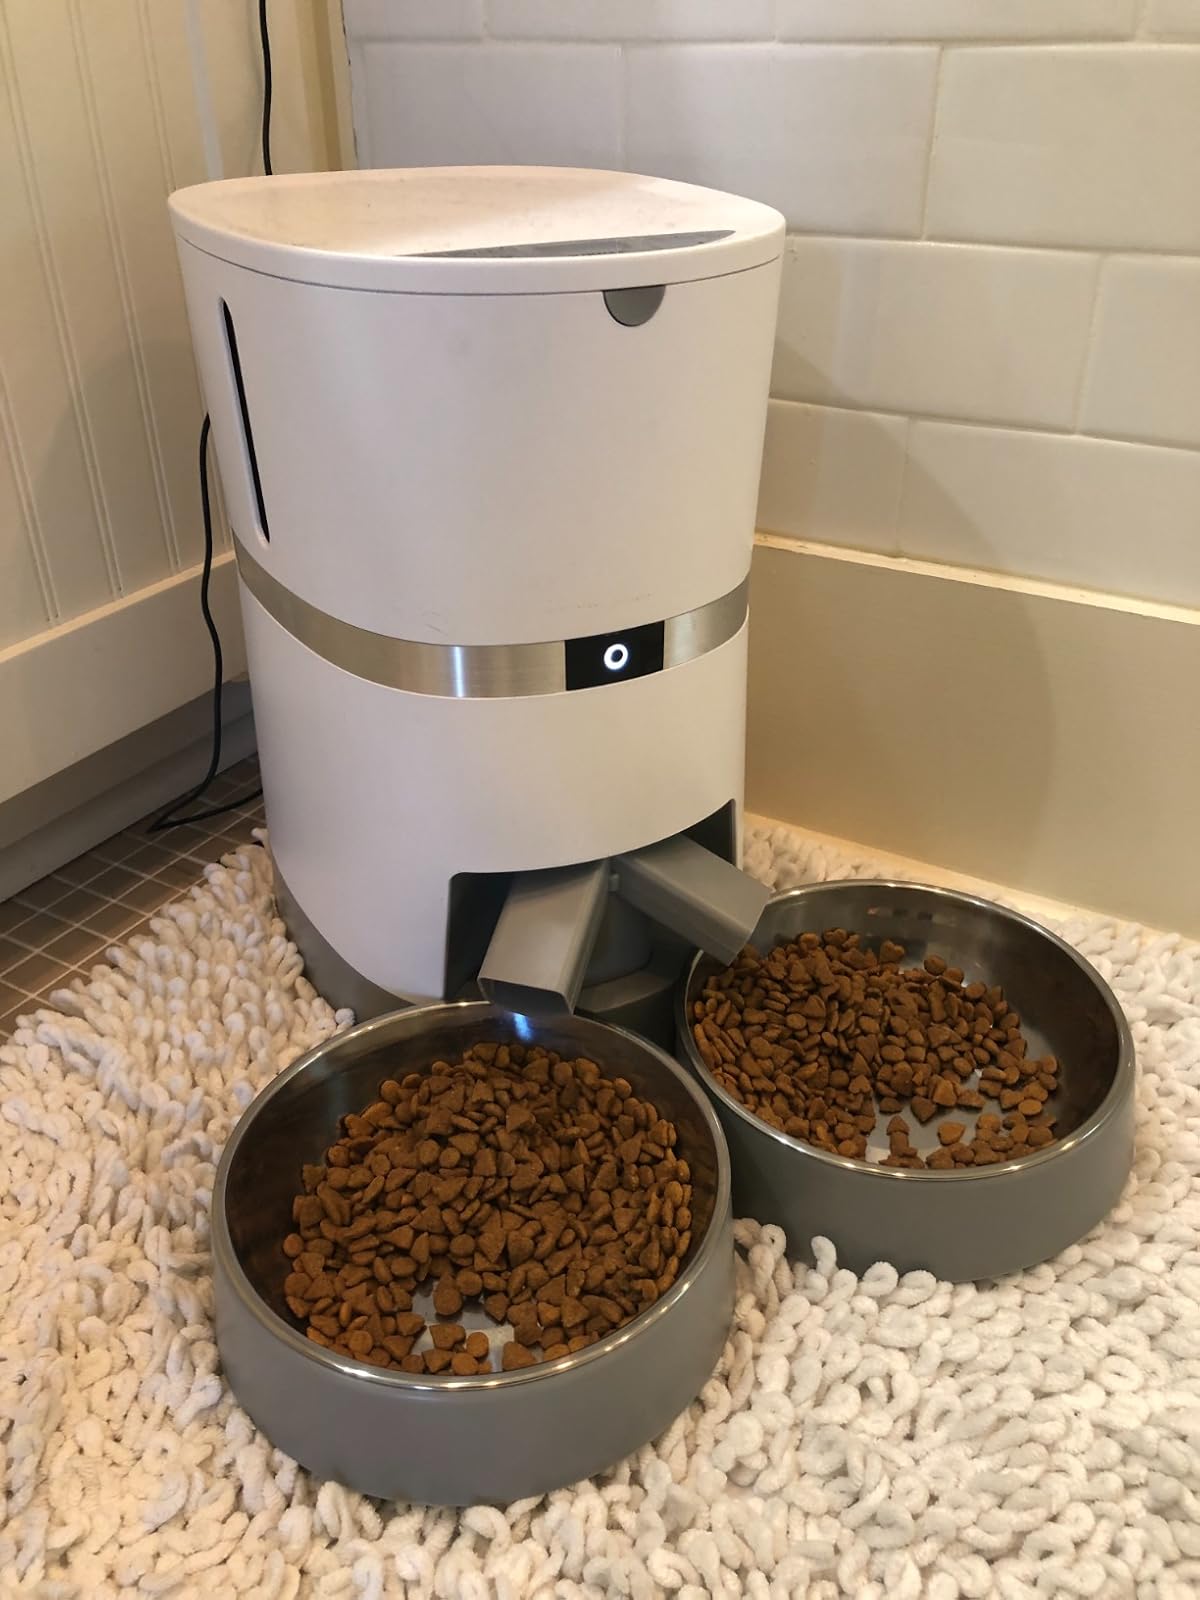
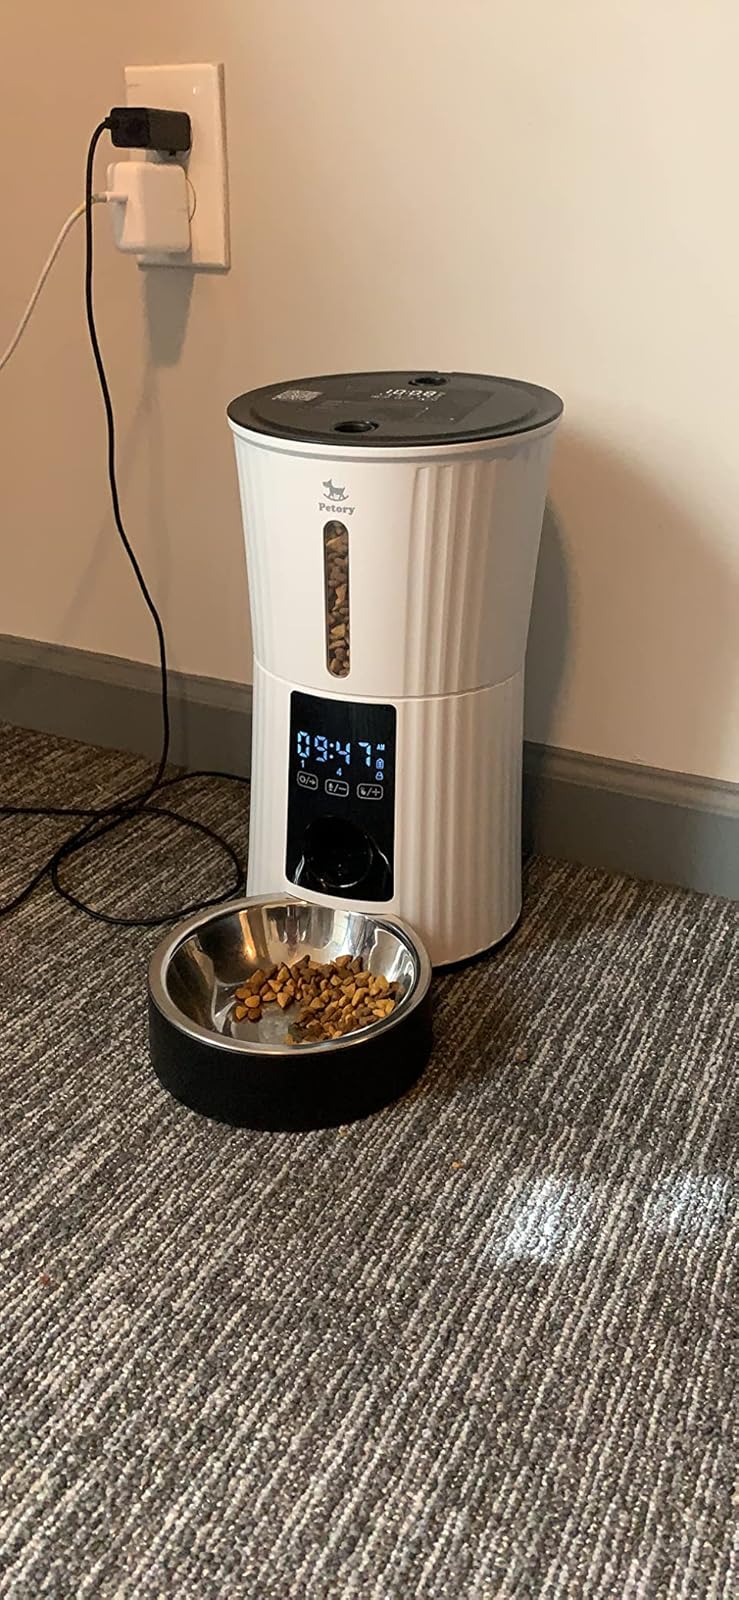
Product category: items_feeder
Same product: no